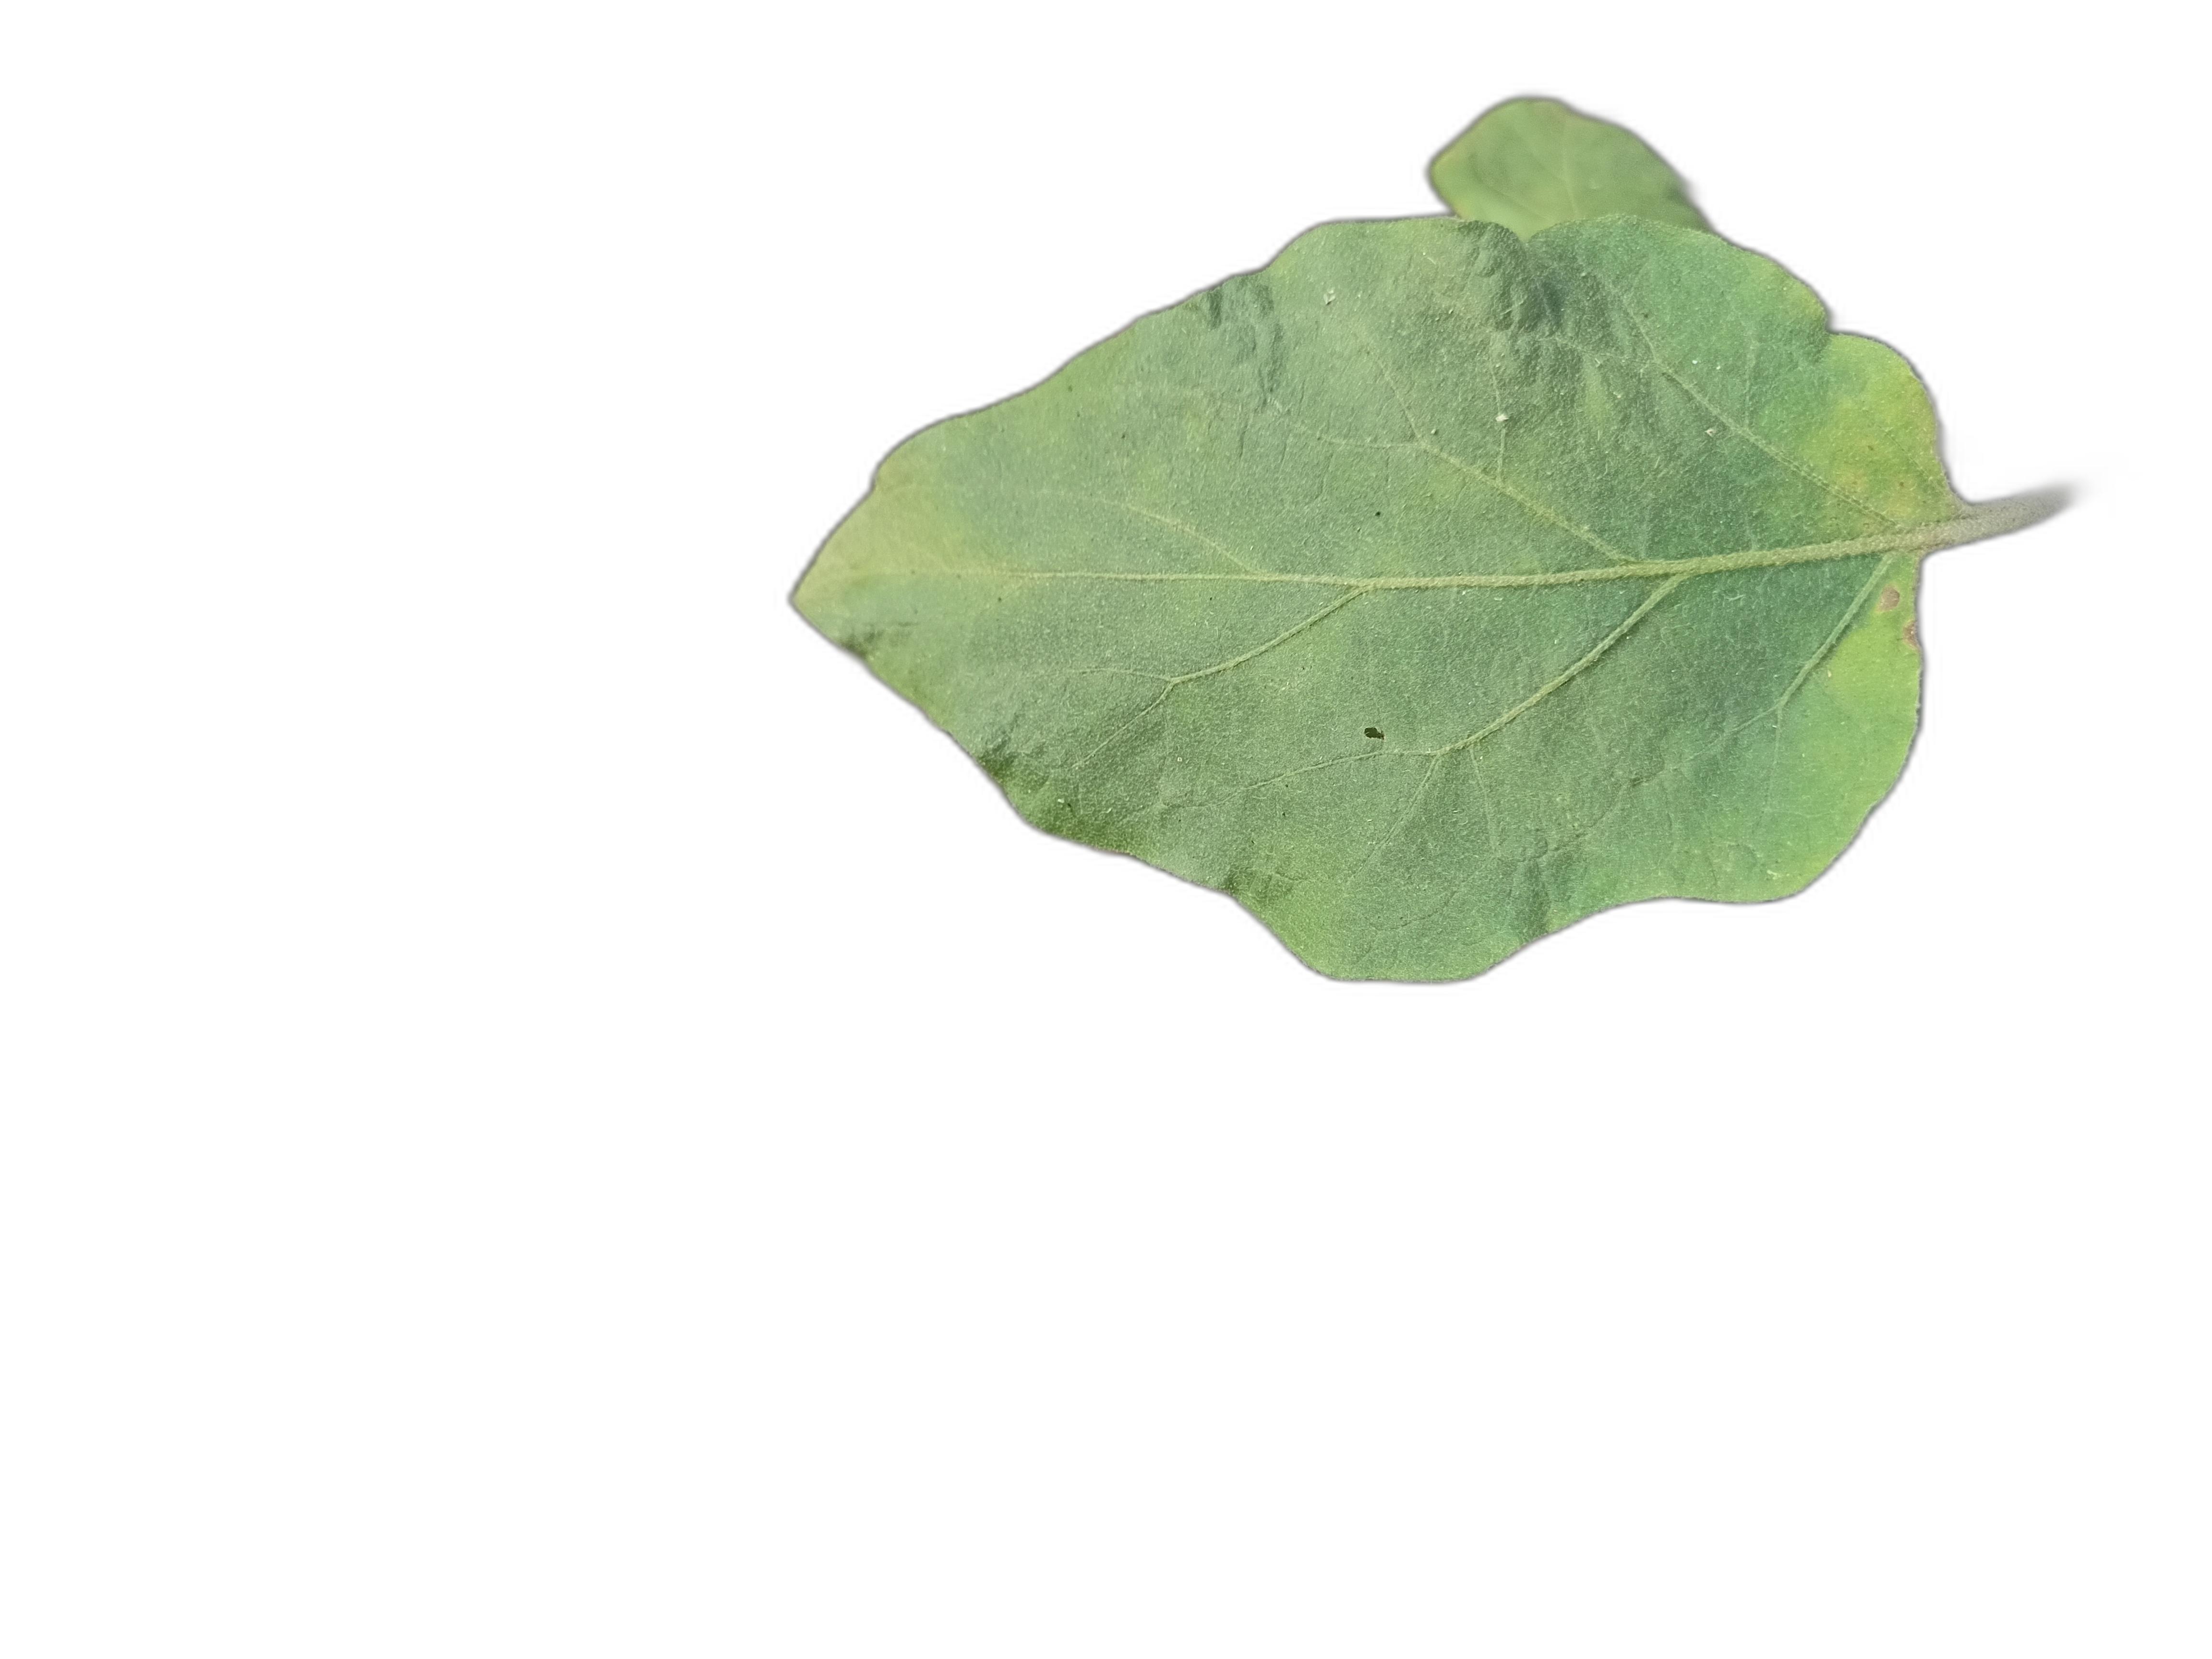
Label: Healthy Leaf